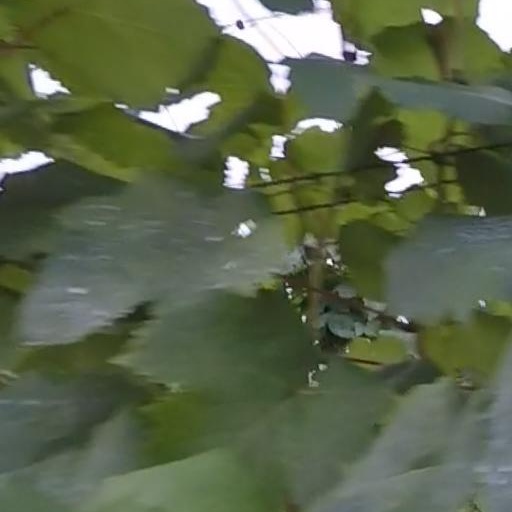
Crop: grape